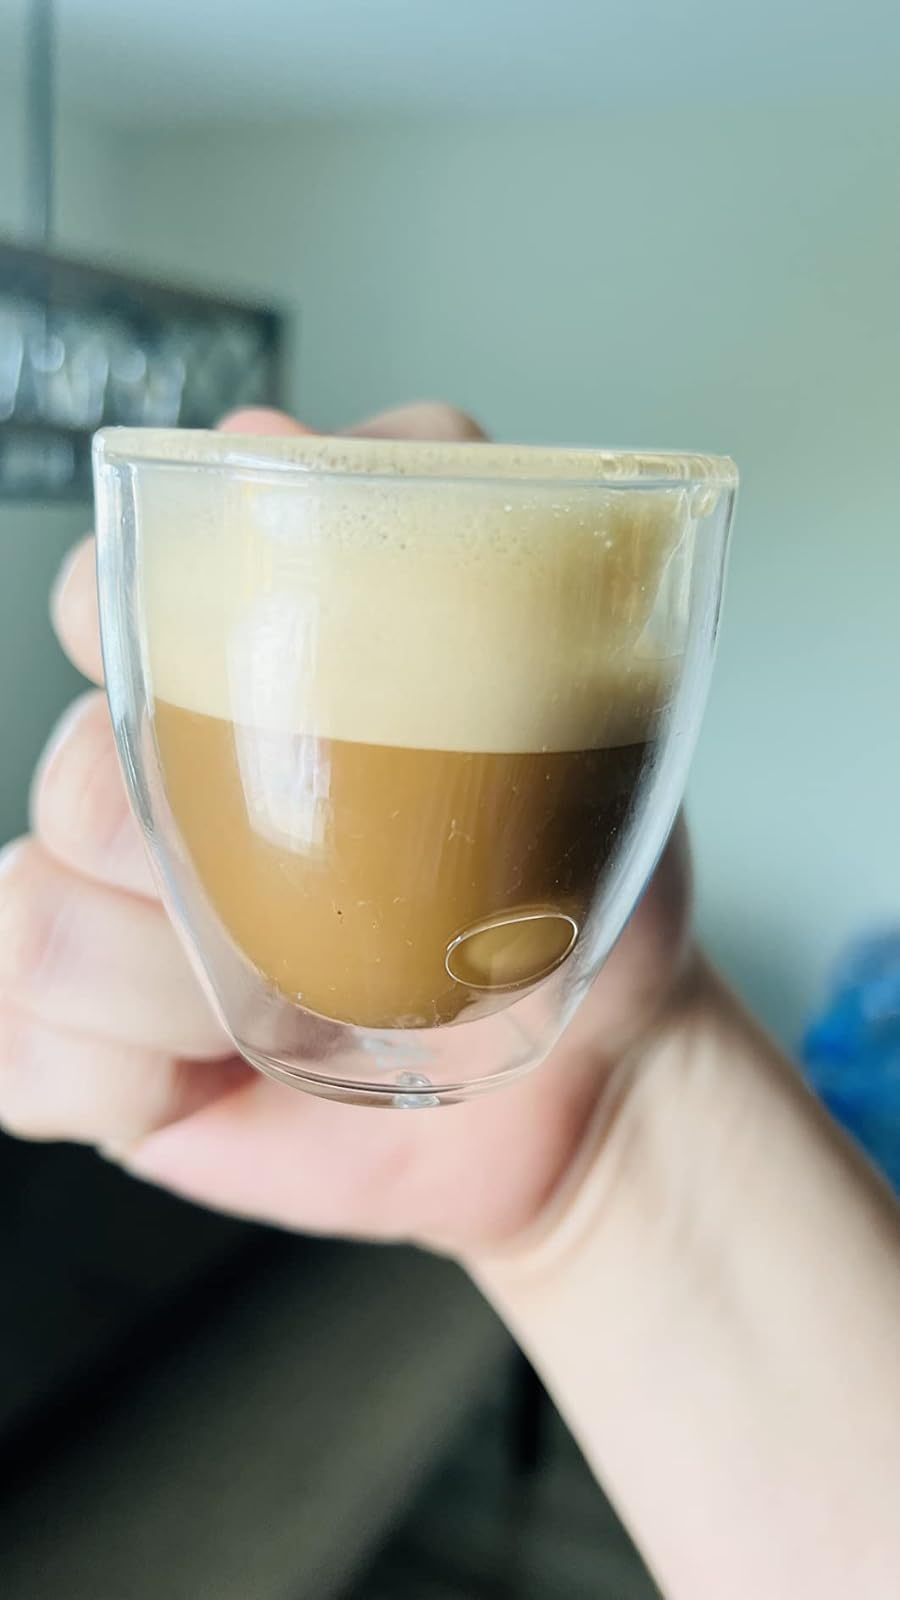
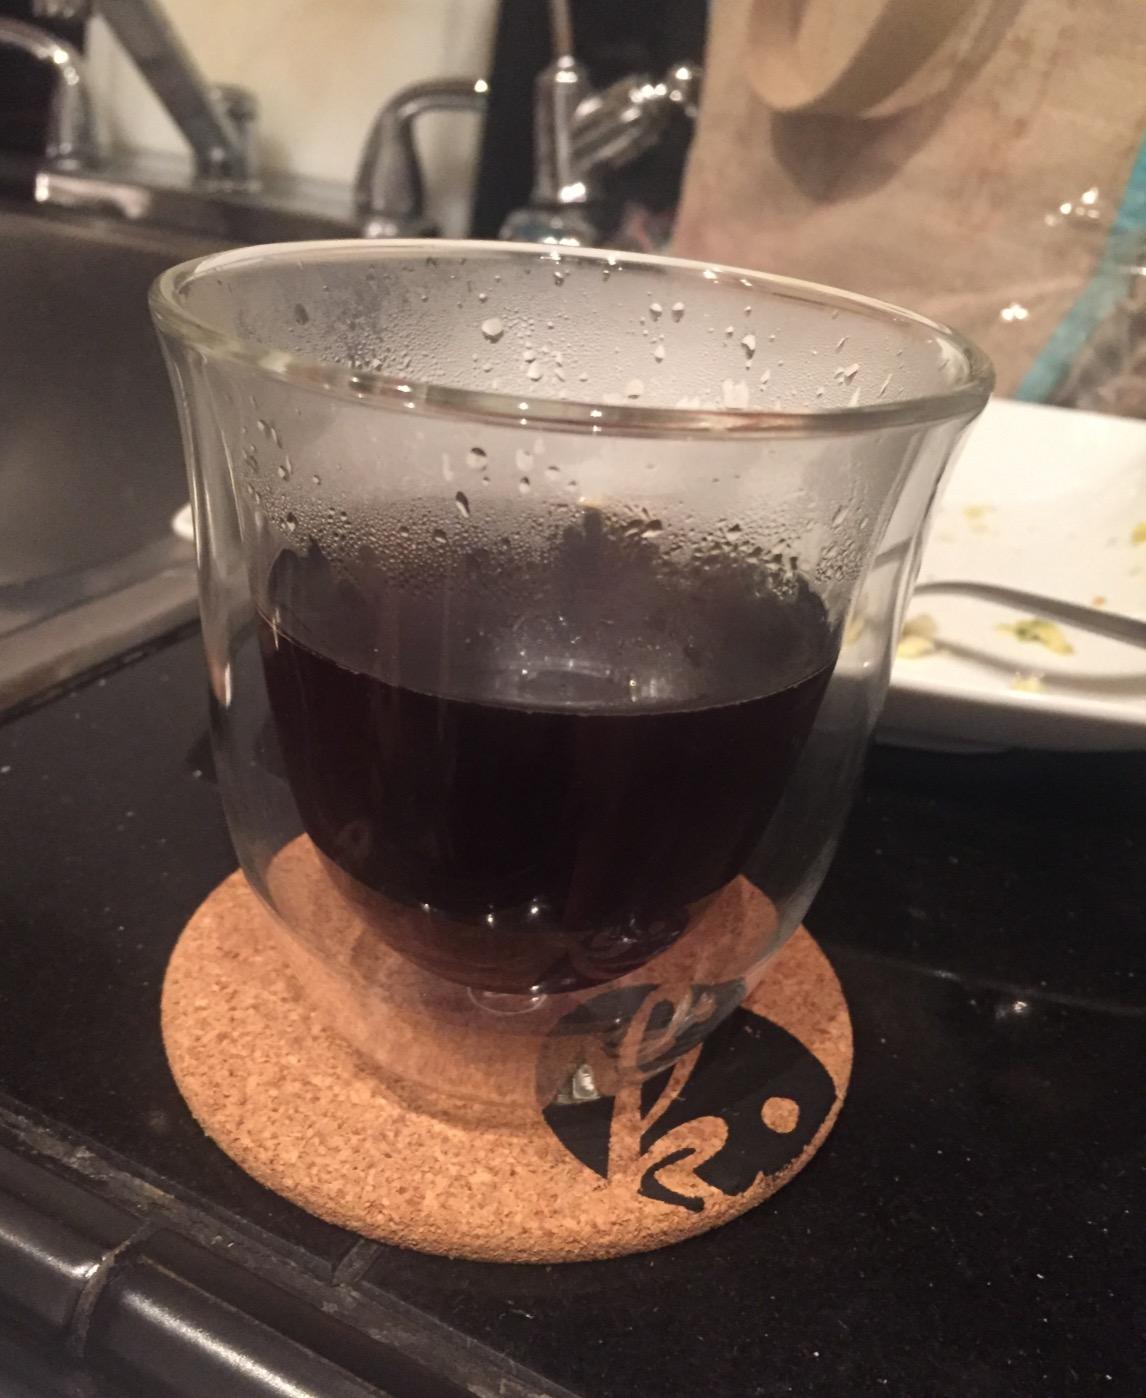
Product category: items_mug
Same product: no